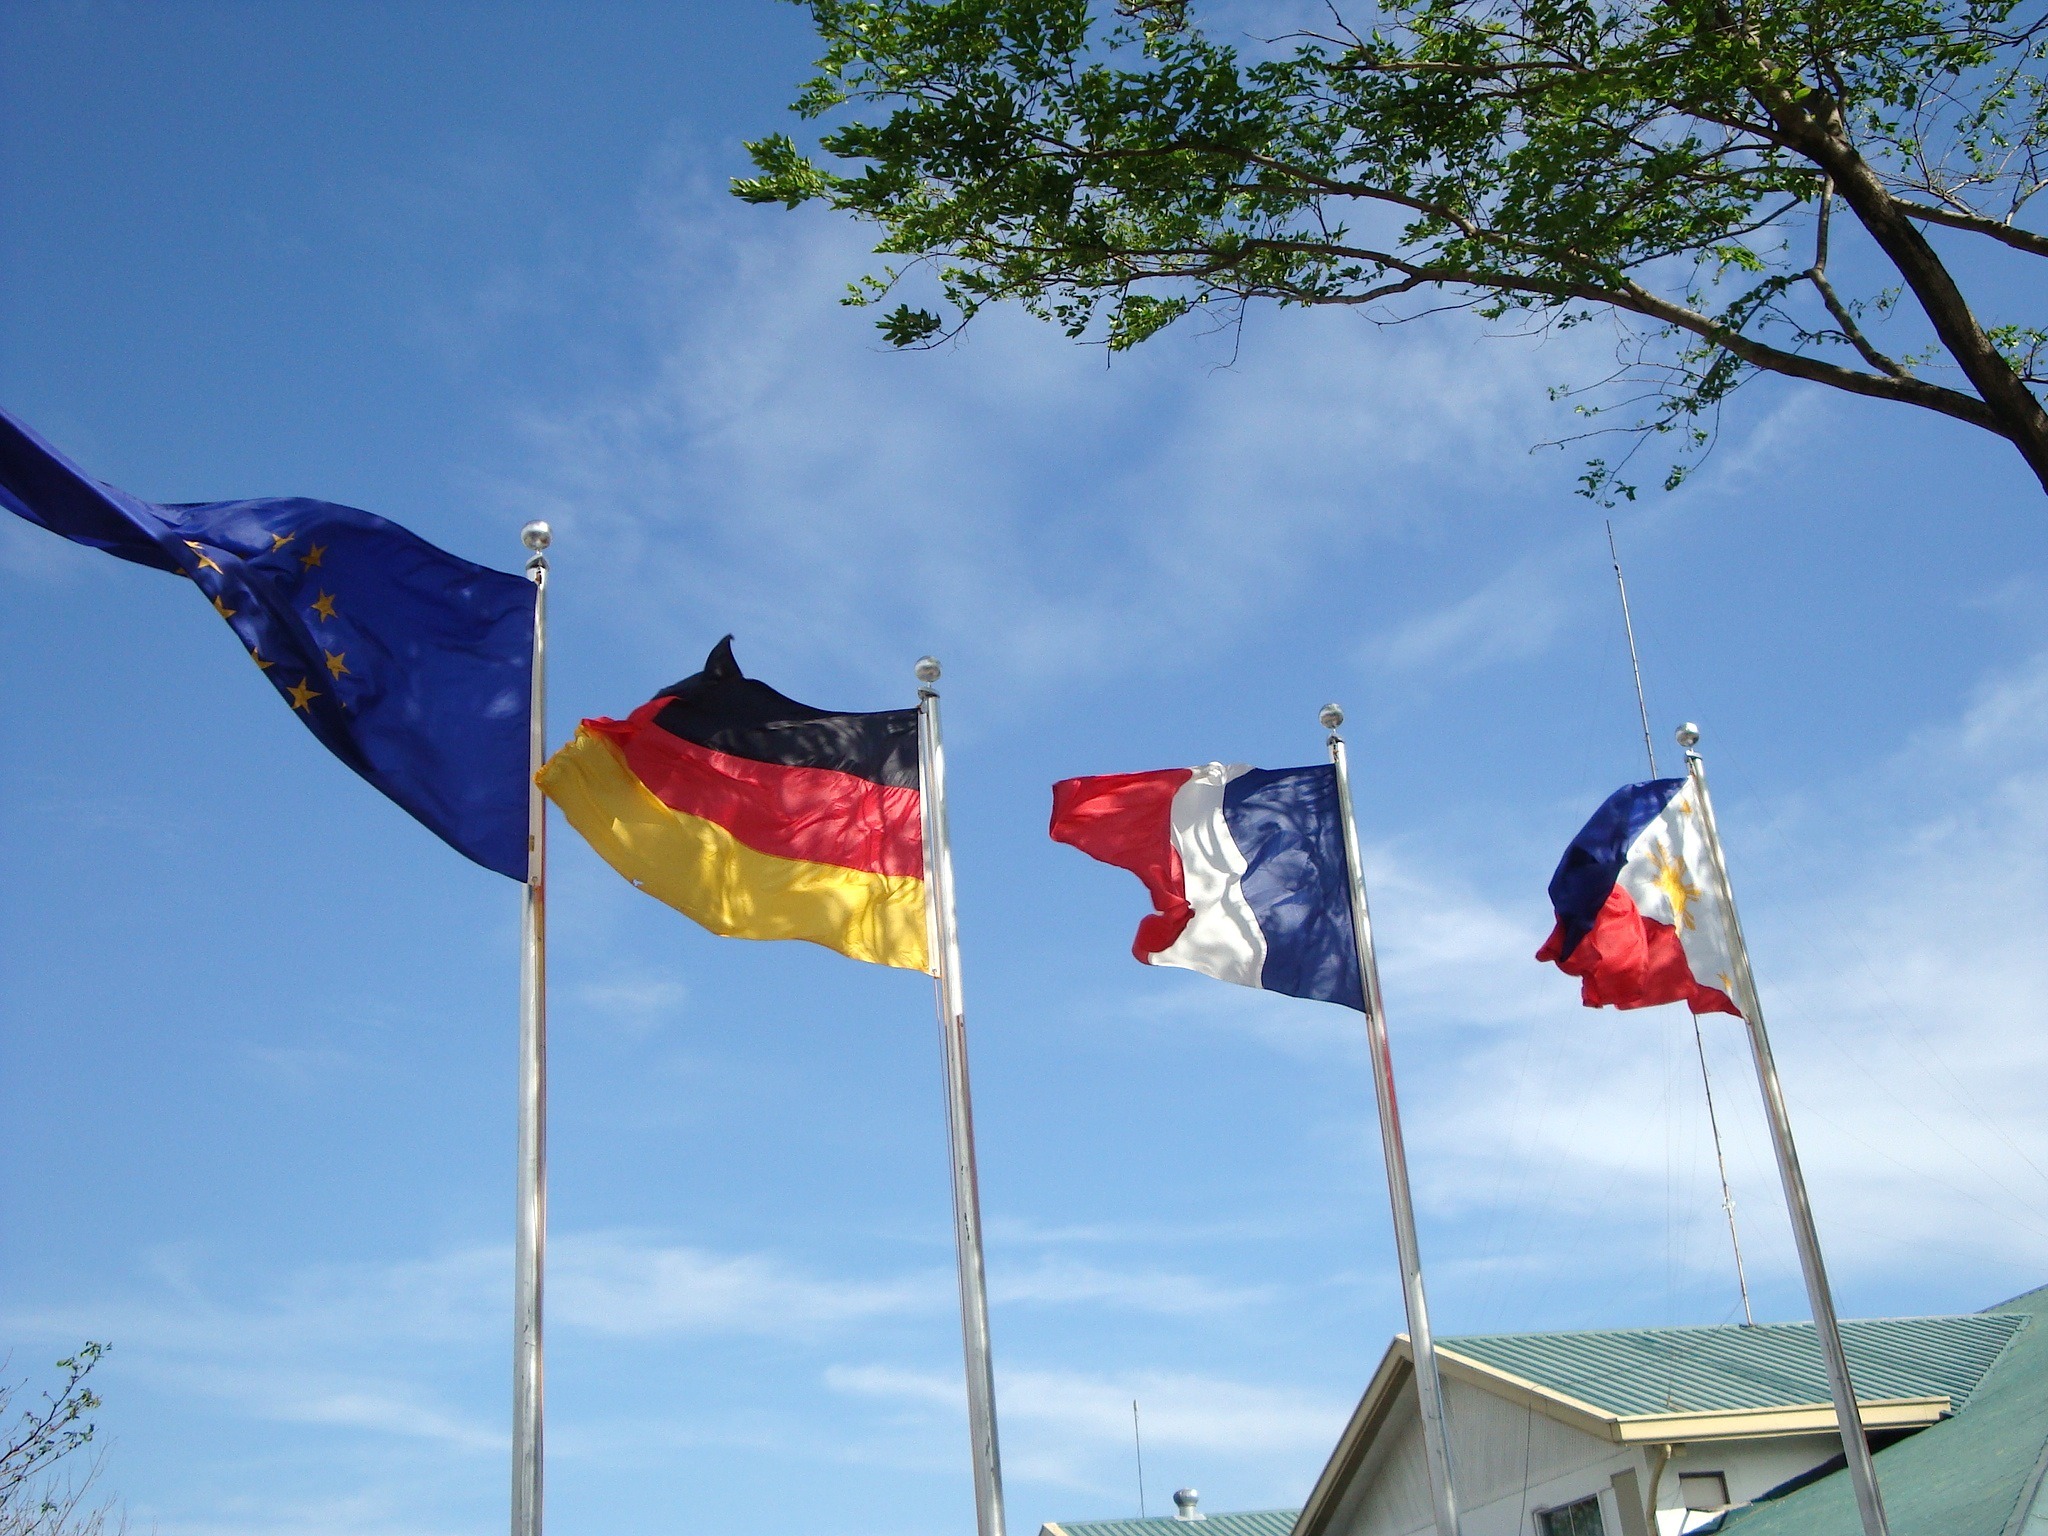
tree, sky, wind, isolated, flying, summer, spring, flag, breeze, clouds, flags, patriotic